Baring Baring-Gould

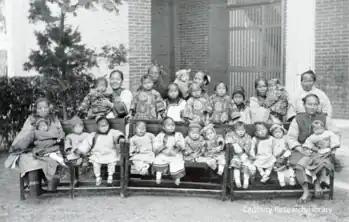
Women and Children Photographed by Edith Baring-Gould during the time she spent doing missionary work in China with Baring Baring-Gould

During their time in India, the Baring-Goulds reported on projects such as the Robert Money School in Bombay as well as other schools and churches in Jeypore (the capital of the Native State of Rajputana). In her recount of their travels in India, Edith Baring-Gould focused on their time in Jandiala, overseeing the CMS medical mission piloted by an Indian Christian doctor who opened a small hospital. Edith Baring-Gould described the physical condition of the patients, from a multitude of diseases to blindness, and everything in between. However, instead of focusing on the physical aid that the hospital provided (which she admits was beneficial to physical health), E.B.G. chose to describe the healing of souls due to exposure to Christianity. Baring-Gould expressed his belief that it is more of a blessing to help the patients understand the healing process of God and the Bible than to help their physical state.